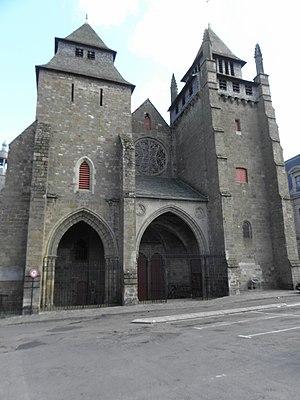
Façade occidentale de la cathédrale Saint-Étienne de Saint-Brieuc (22).